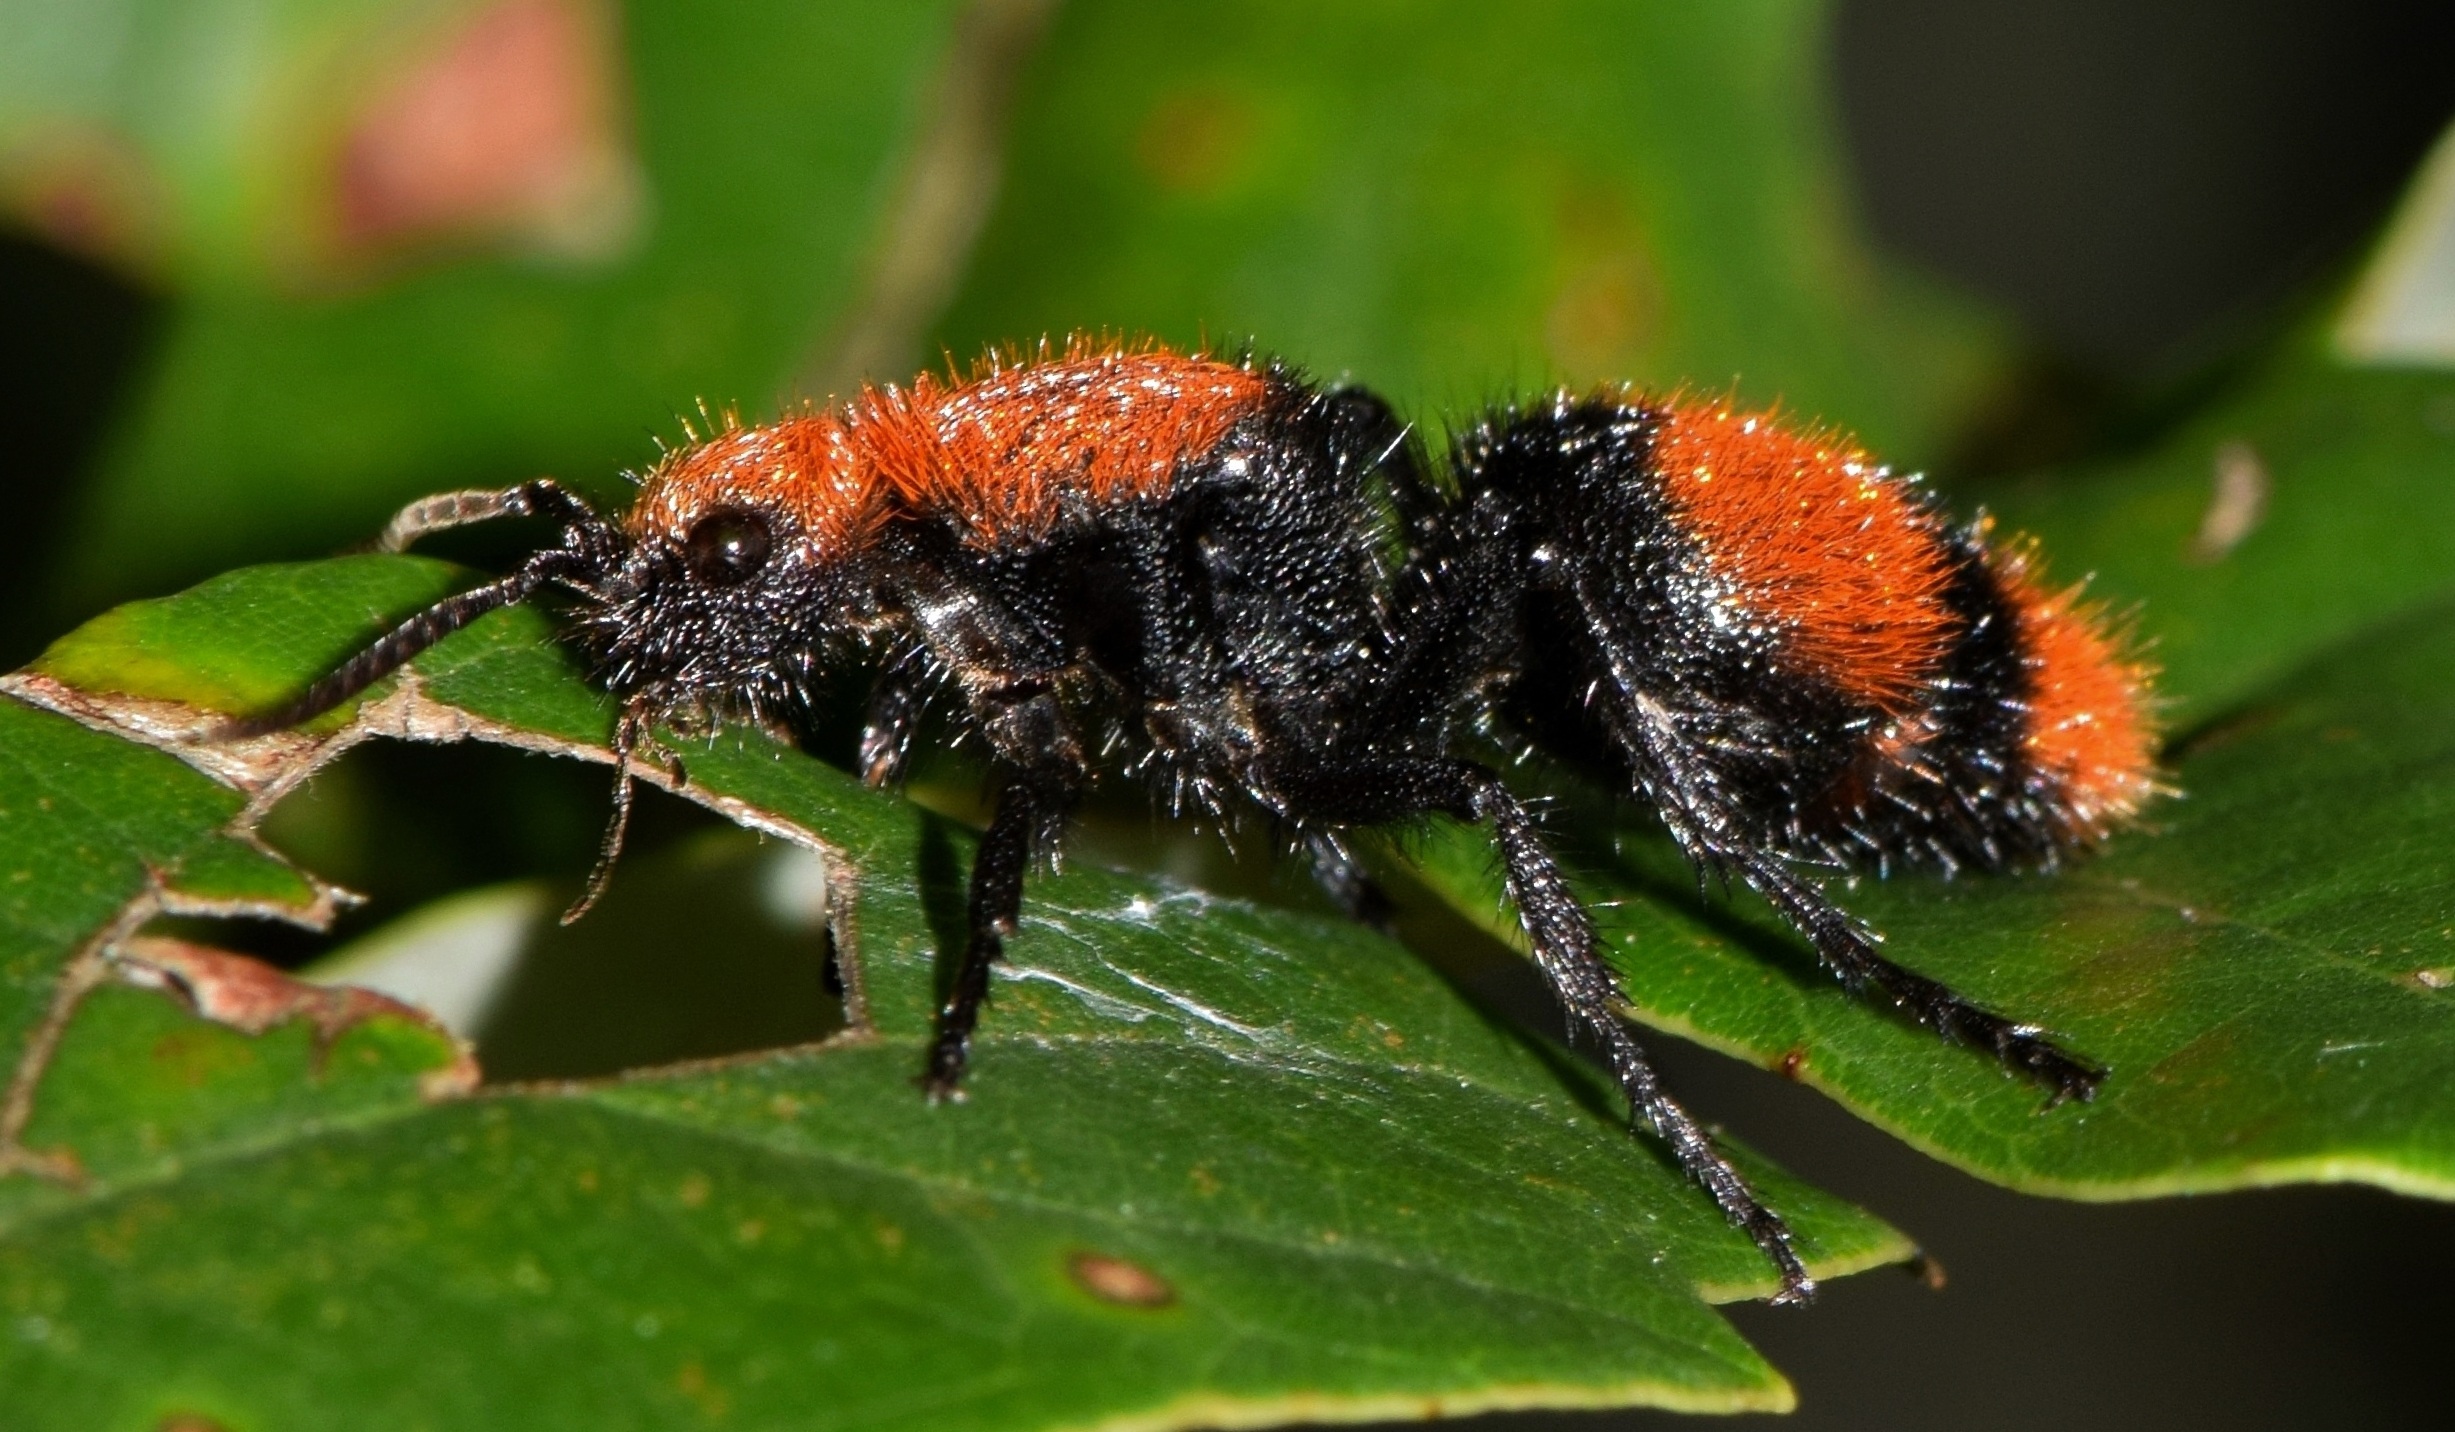
nature, photography, leaf, flower, animal, wildlife, insect, macro, biology, fauna, invertebrate, close up, entomology, hairy, creature, pain, wasp, pest, beetle, nectar, sting, macro photography, painful, arthropod, stinger, leaf beetle, velvet ant, mutillidae, cow killer, cow ant, stinging insect, vespid, plant stem